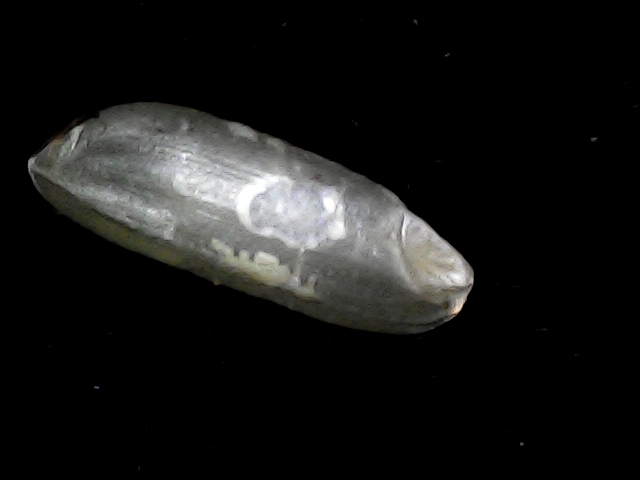
Rice variety: BD51